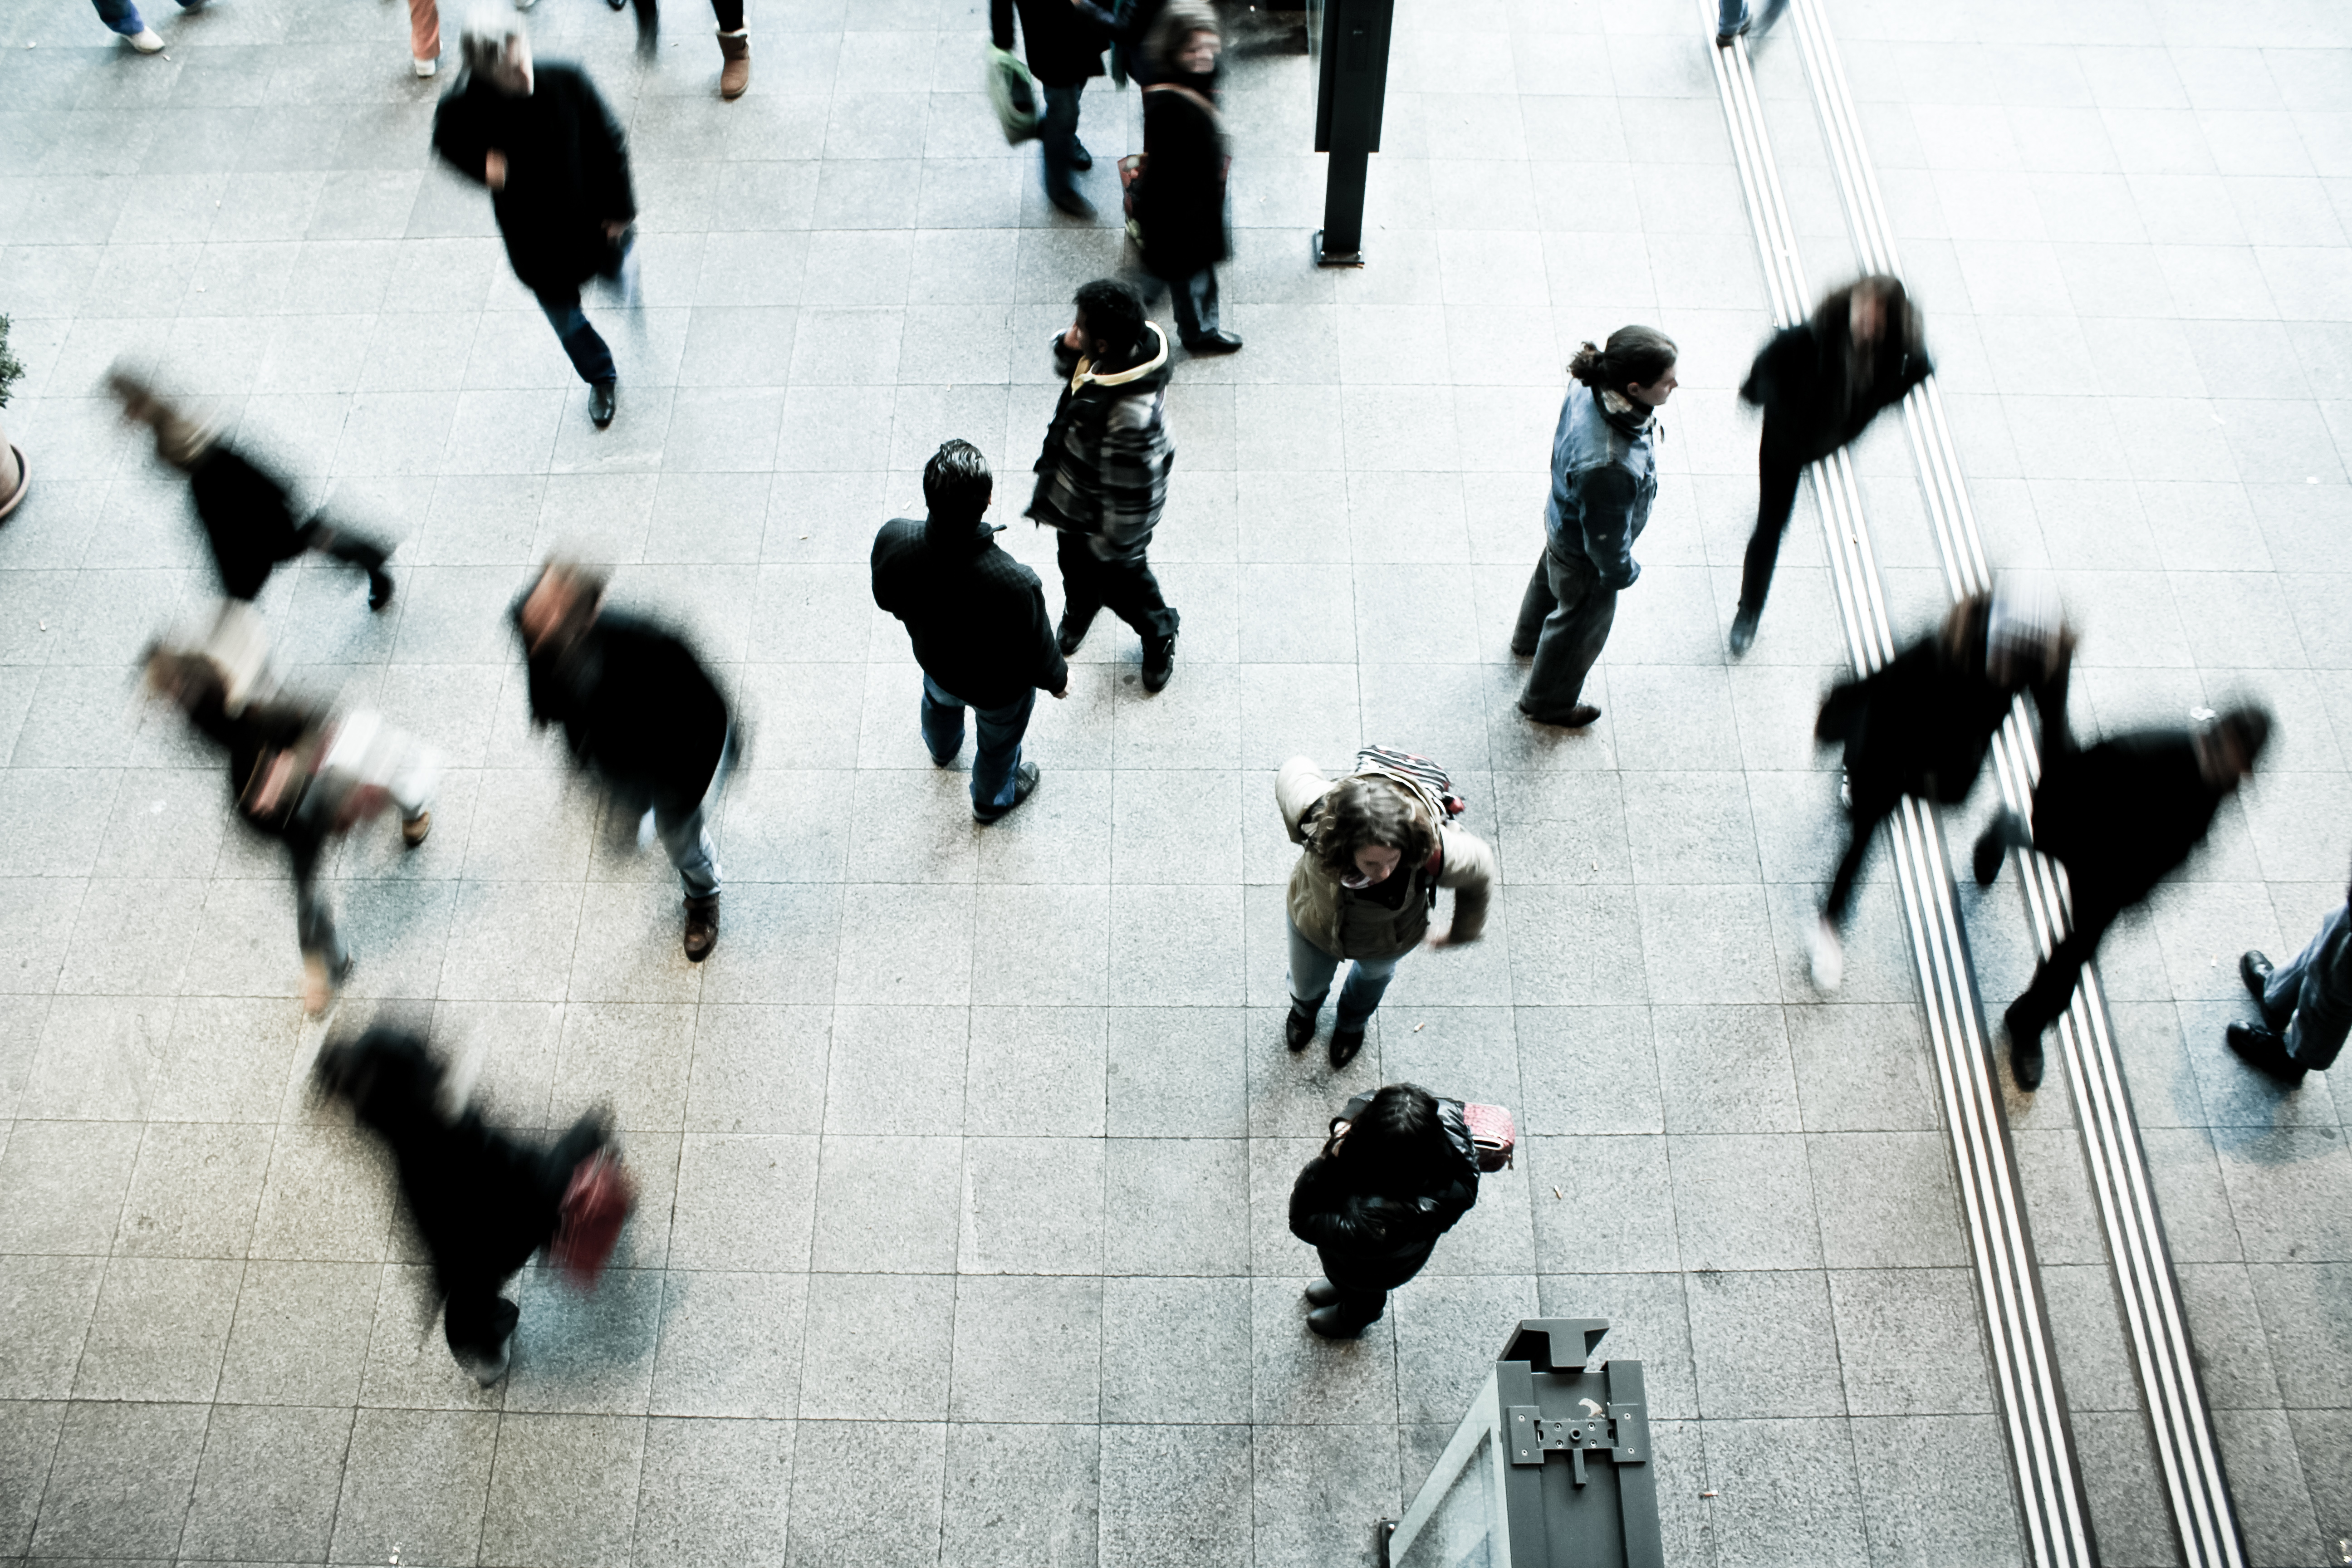
winter, people, crowd, airport, busy, motion, transportation, color, shadow, train station, black, speed, public transportation, art, pedestrians, photograph, dynamic, image, mall, restless